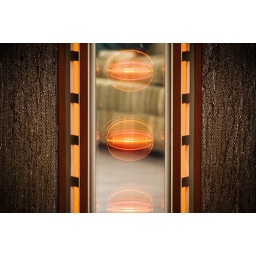
Reflecting back is the comfy 400 year old couch in my favorite auto fix-it shop's waiting area.